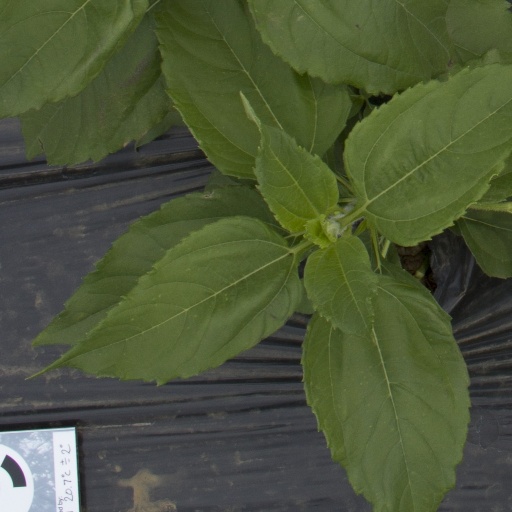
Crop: Jerusalem artichoke